Culture of Austria

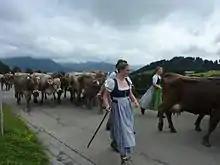
Seasonal migration to pasture

Stift Melk is a Benedictine abbey in the federal state of Lower Austria, overlooking the Danube as it flows through the Wachau Valley. The abbey was formed in 1089 on a rock above the city of Melk.